New Spanish Baroque

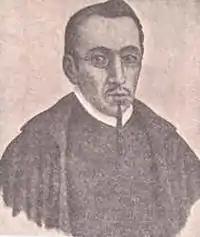
Carlos de Sigüenza y Góngora.

In the first months of 1607 he returned to New Spain. Two years later he obtained a bachelor's degree in law and several times tried unsuccessfully to gain a university chair. His next move was to Madrid, where he began the most fruitful period of his literary output. His early works were "Las Paredes Oyen" (Walls Have Ears) and "Los Pechos Privilegiados" (The Privileged), both meeting with some success. He soon came to be recognised in literary circles in Madrid, but never established close relations with any of their members. Indeed, he earned the hostility of others. We know of many satirical quatrains and disguised allusions to Alarcón, who was always ridiculed for his physique - he was a hunchback - and his American origins. He, in turn, responded to the vast majority of personal attacks and never stopped writing.